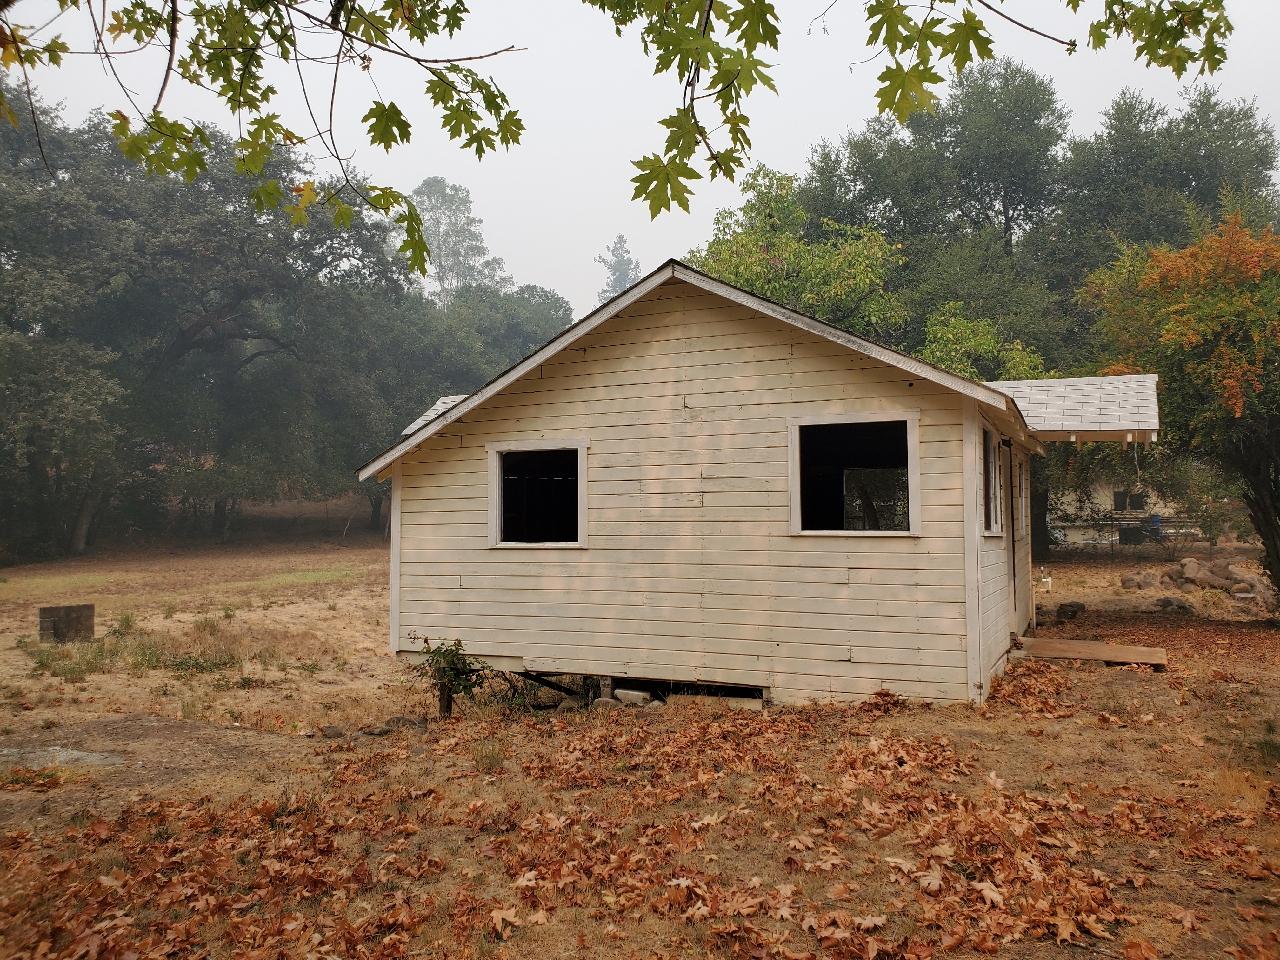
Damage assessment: no_damage